Building of the Chancellery of the Prime Minister

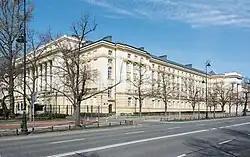

The building of the Chancellery of the Prime Minister ( or "Gmach KPRM") is a building located at Ujazdów Avenue 1/3 in Warsaw, the seat of the Chancellery of the Prime Minister of Poland. It was originally built in 1900 for the purpose of the Cadet Corps. At the outbreak of World War I, in 1914, it was turned into a hospital and remodeled in the neo-Renaissance style by Stefan Szyller. In independent Poland, after another thorough makeover of the building in 1926, it became the seat of the Polish Infantry Cadets School. After the end of World War II, the building housed the seat of the State Council of Polish People's Republic and the Office of the Council of Ministers, which moved there from the current Presidential Palace in 1953.